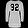
Label: Dress